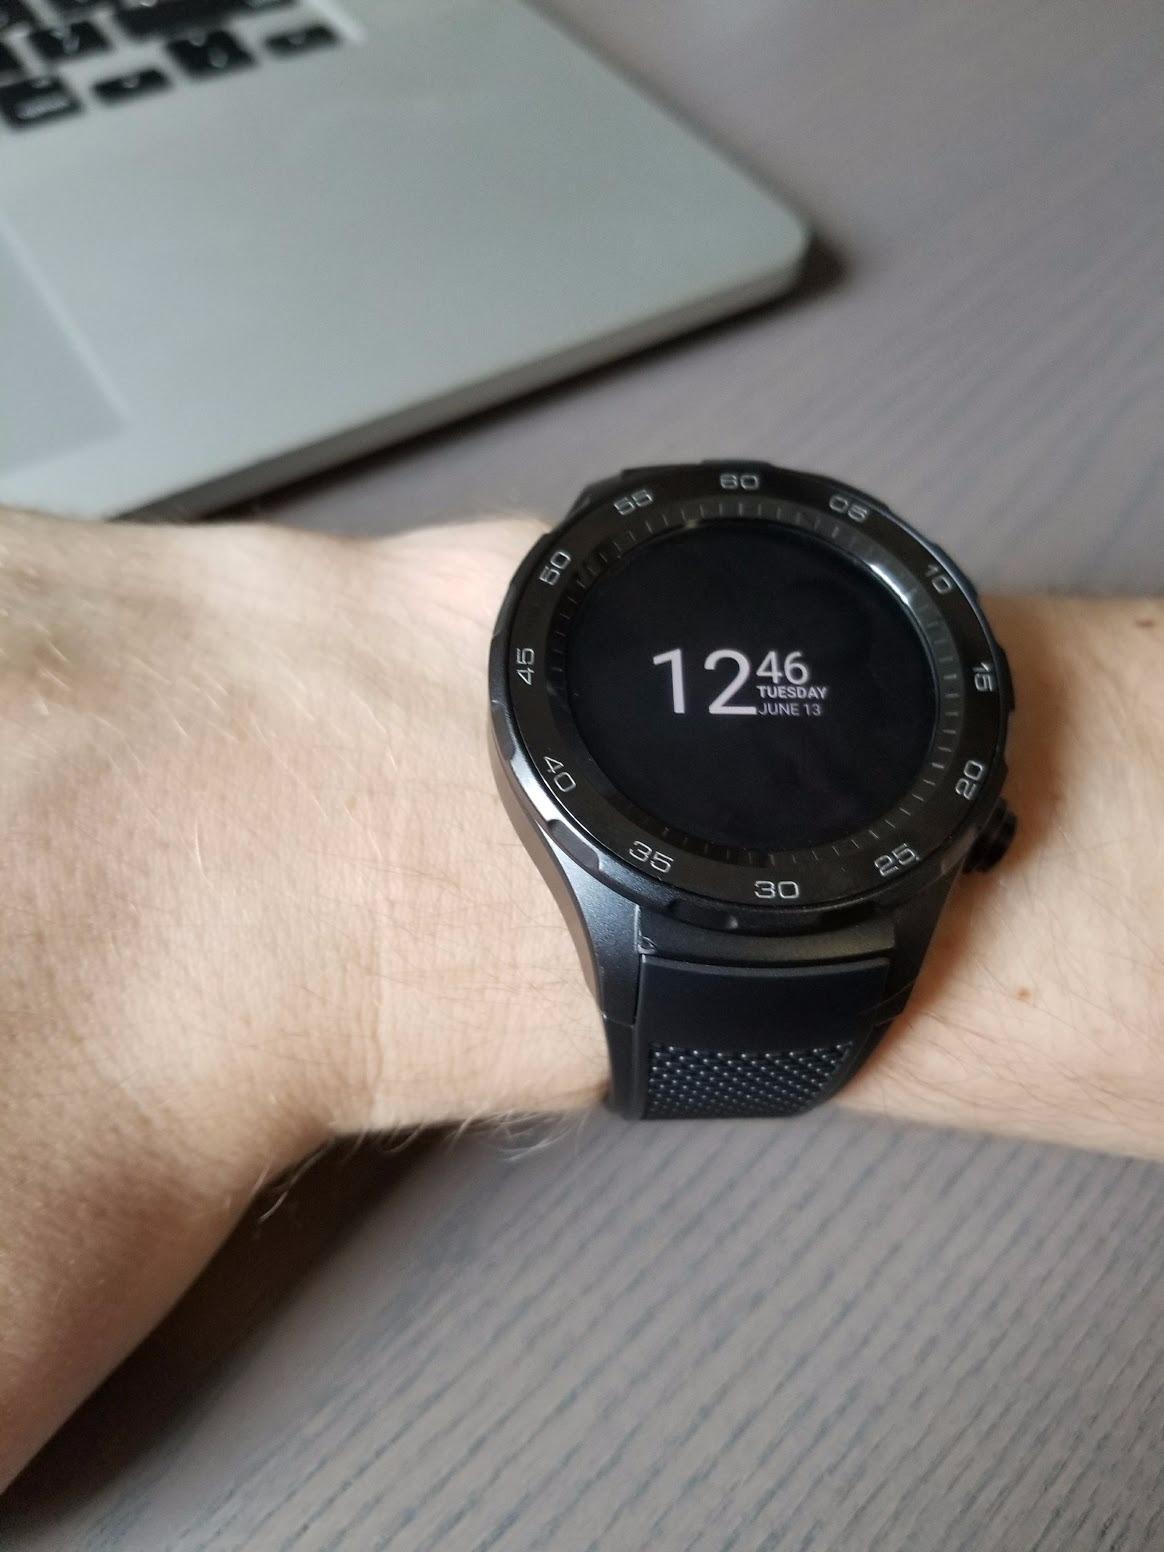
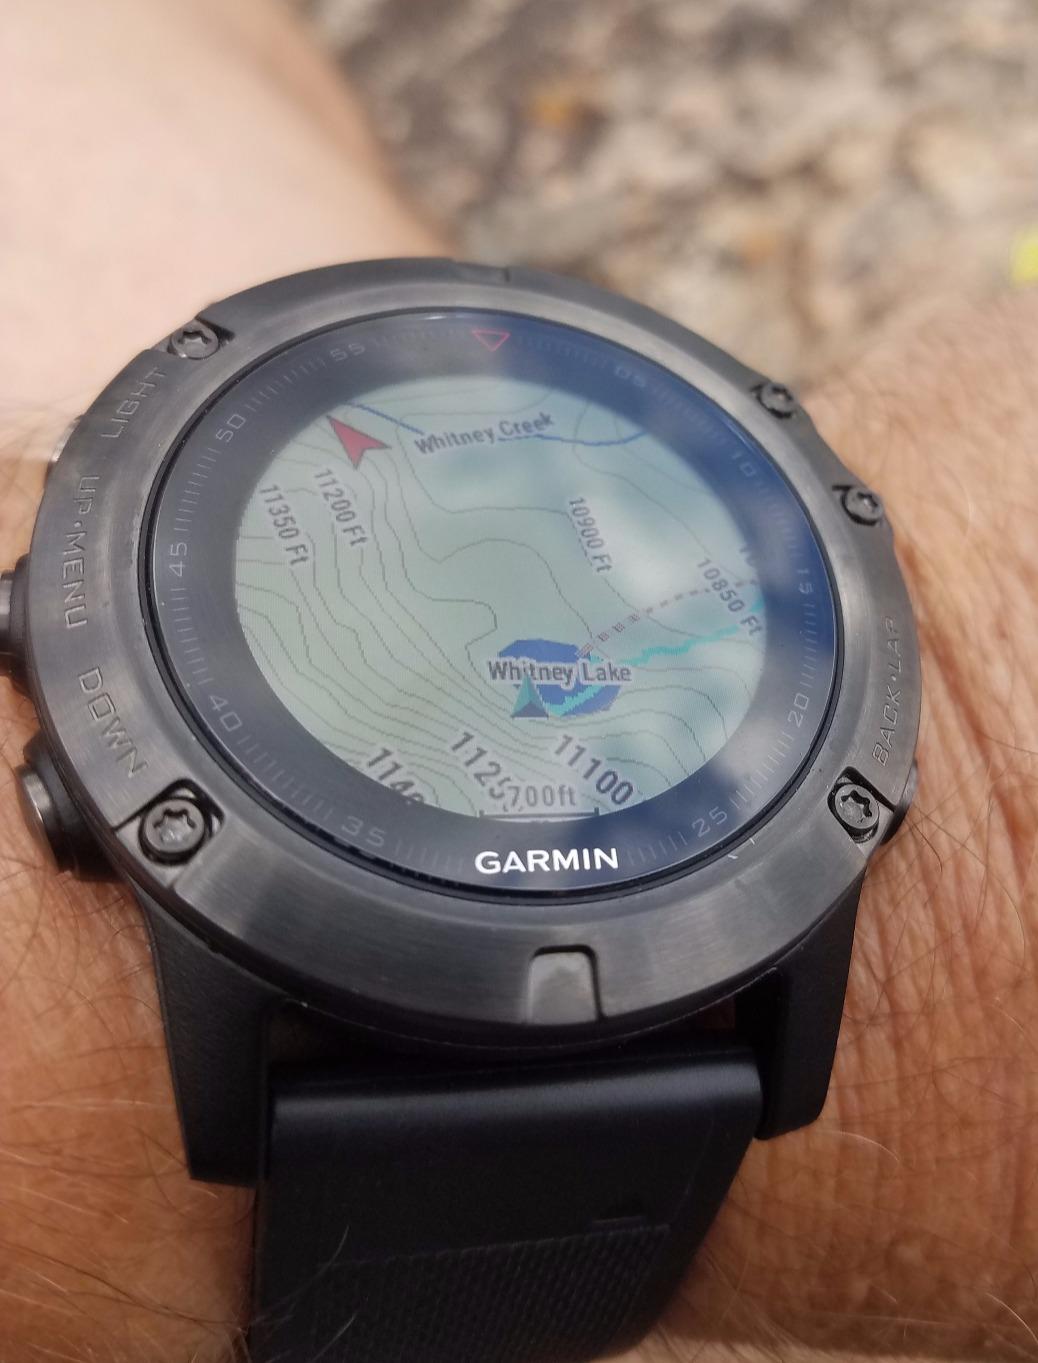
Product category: smartwatch
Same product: no